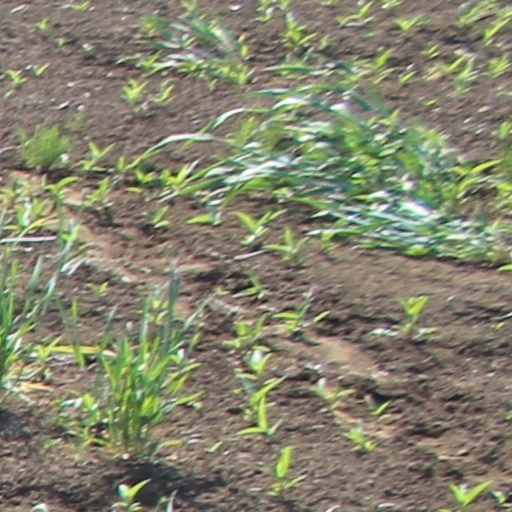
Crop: wheat